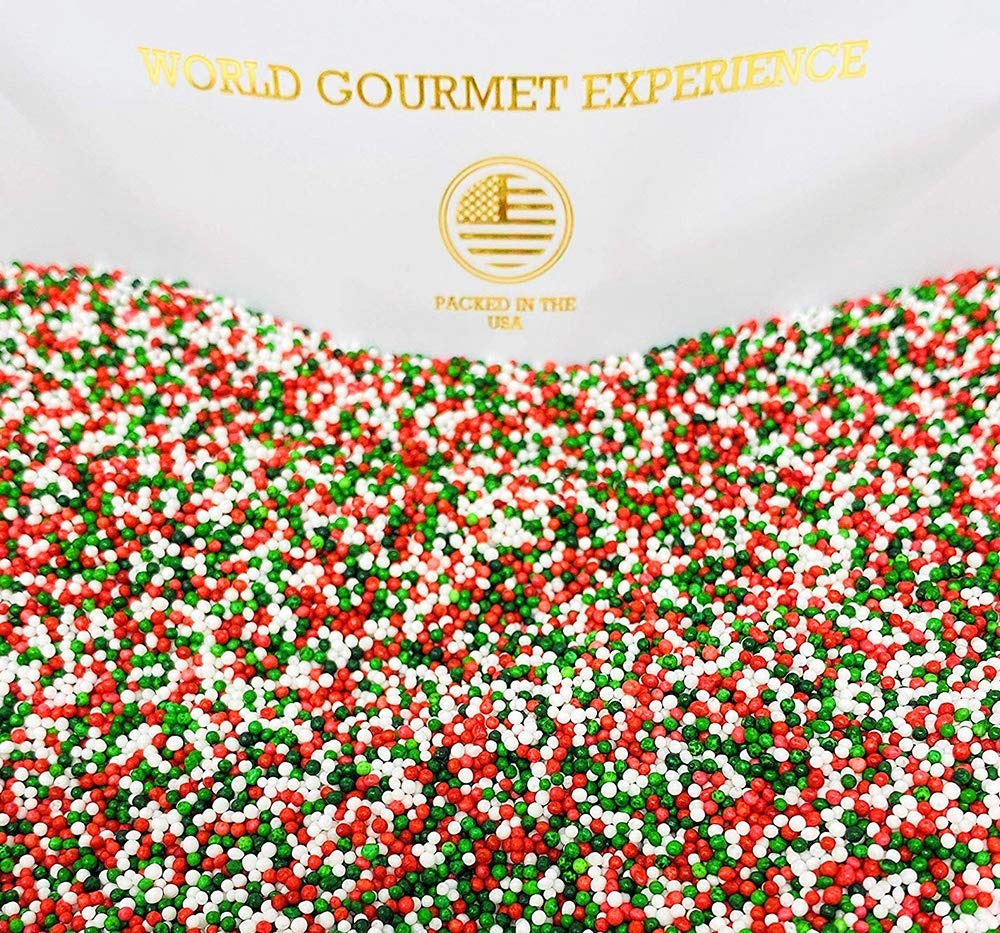
Item Name: SweetGourmet Jingle Mix | Red Green White Christmas Nonpareils | 4 Pounds
Bullet Point 1: Country of Origin: United States. Distributed and Repackaged by SweetGourmet PA 19440
Bullet Point 2: Bring a burst of holiday cheer to any cookie, cake or candy with these Jingle Mix Nonpareils.
Bullet Point 3: Store in a cool, dry area.
Bullet Point 4: Net Wt.: 4Lb. Packed in resealable Zip-Lock Stand Up Pouches.
Product Description: Bring a burst of holiday cheer to any cookie, cake or candy with these Jingle Mix Nonpareils.
Value: 1.0
Unit: Count

Price: 37.59